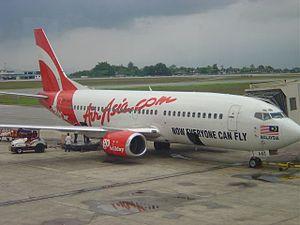
AirAsia est une compagnie aérienne régionale malaisienne à bas coûts. La compagnie a son siège social au terminal low cost de l'aéroport international de Kuala Lumpur dans l'État du Selangor 'Darul Ehsan'.